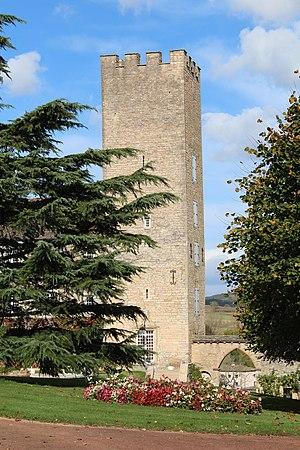
Château de Laizé.
Laizé est une commune française située dans le département de Saône-et-Loire en région Bourgogne-Franche-Comté.